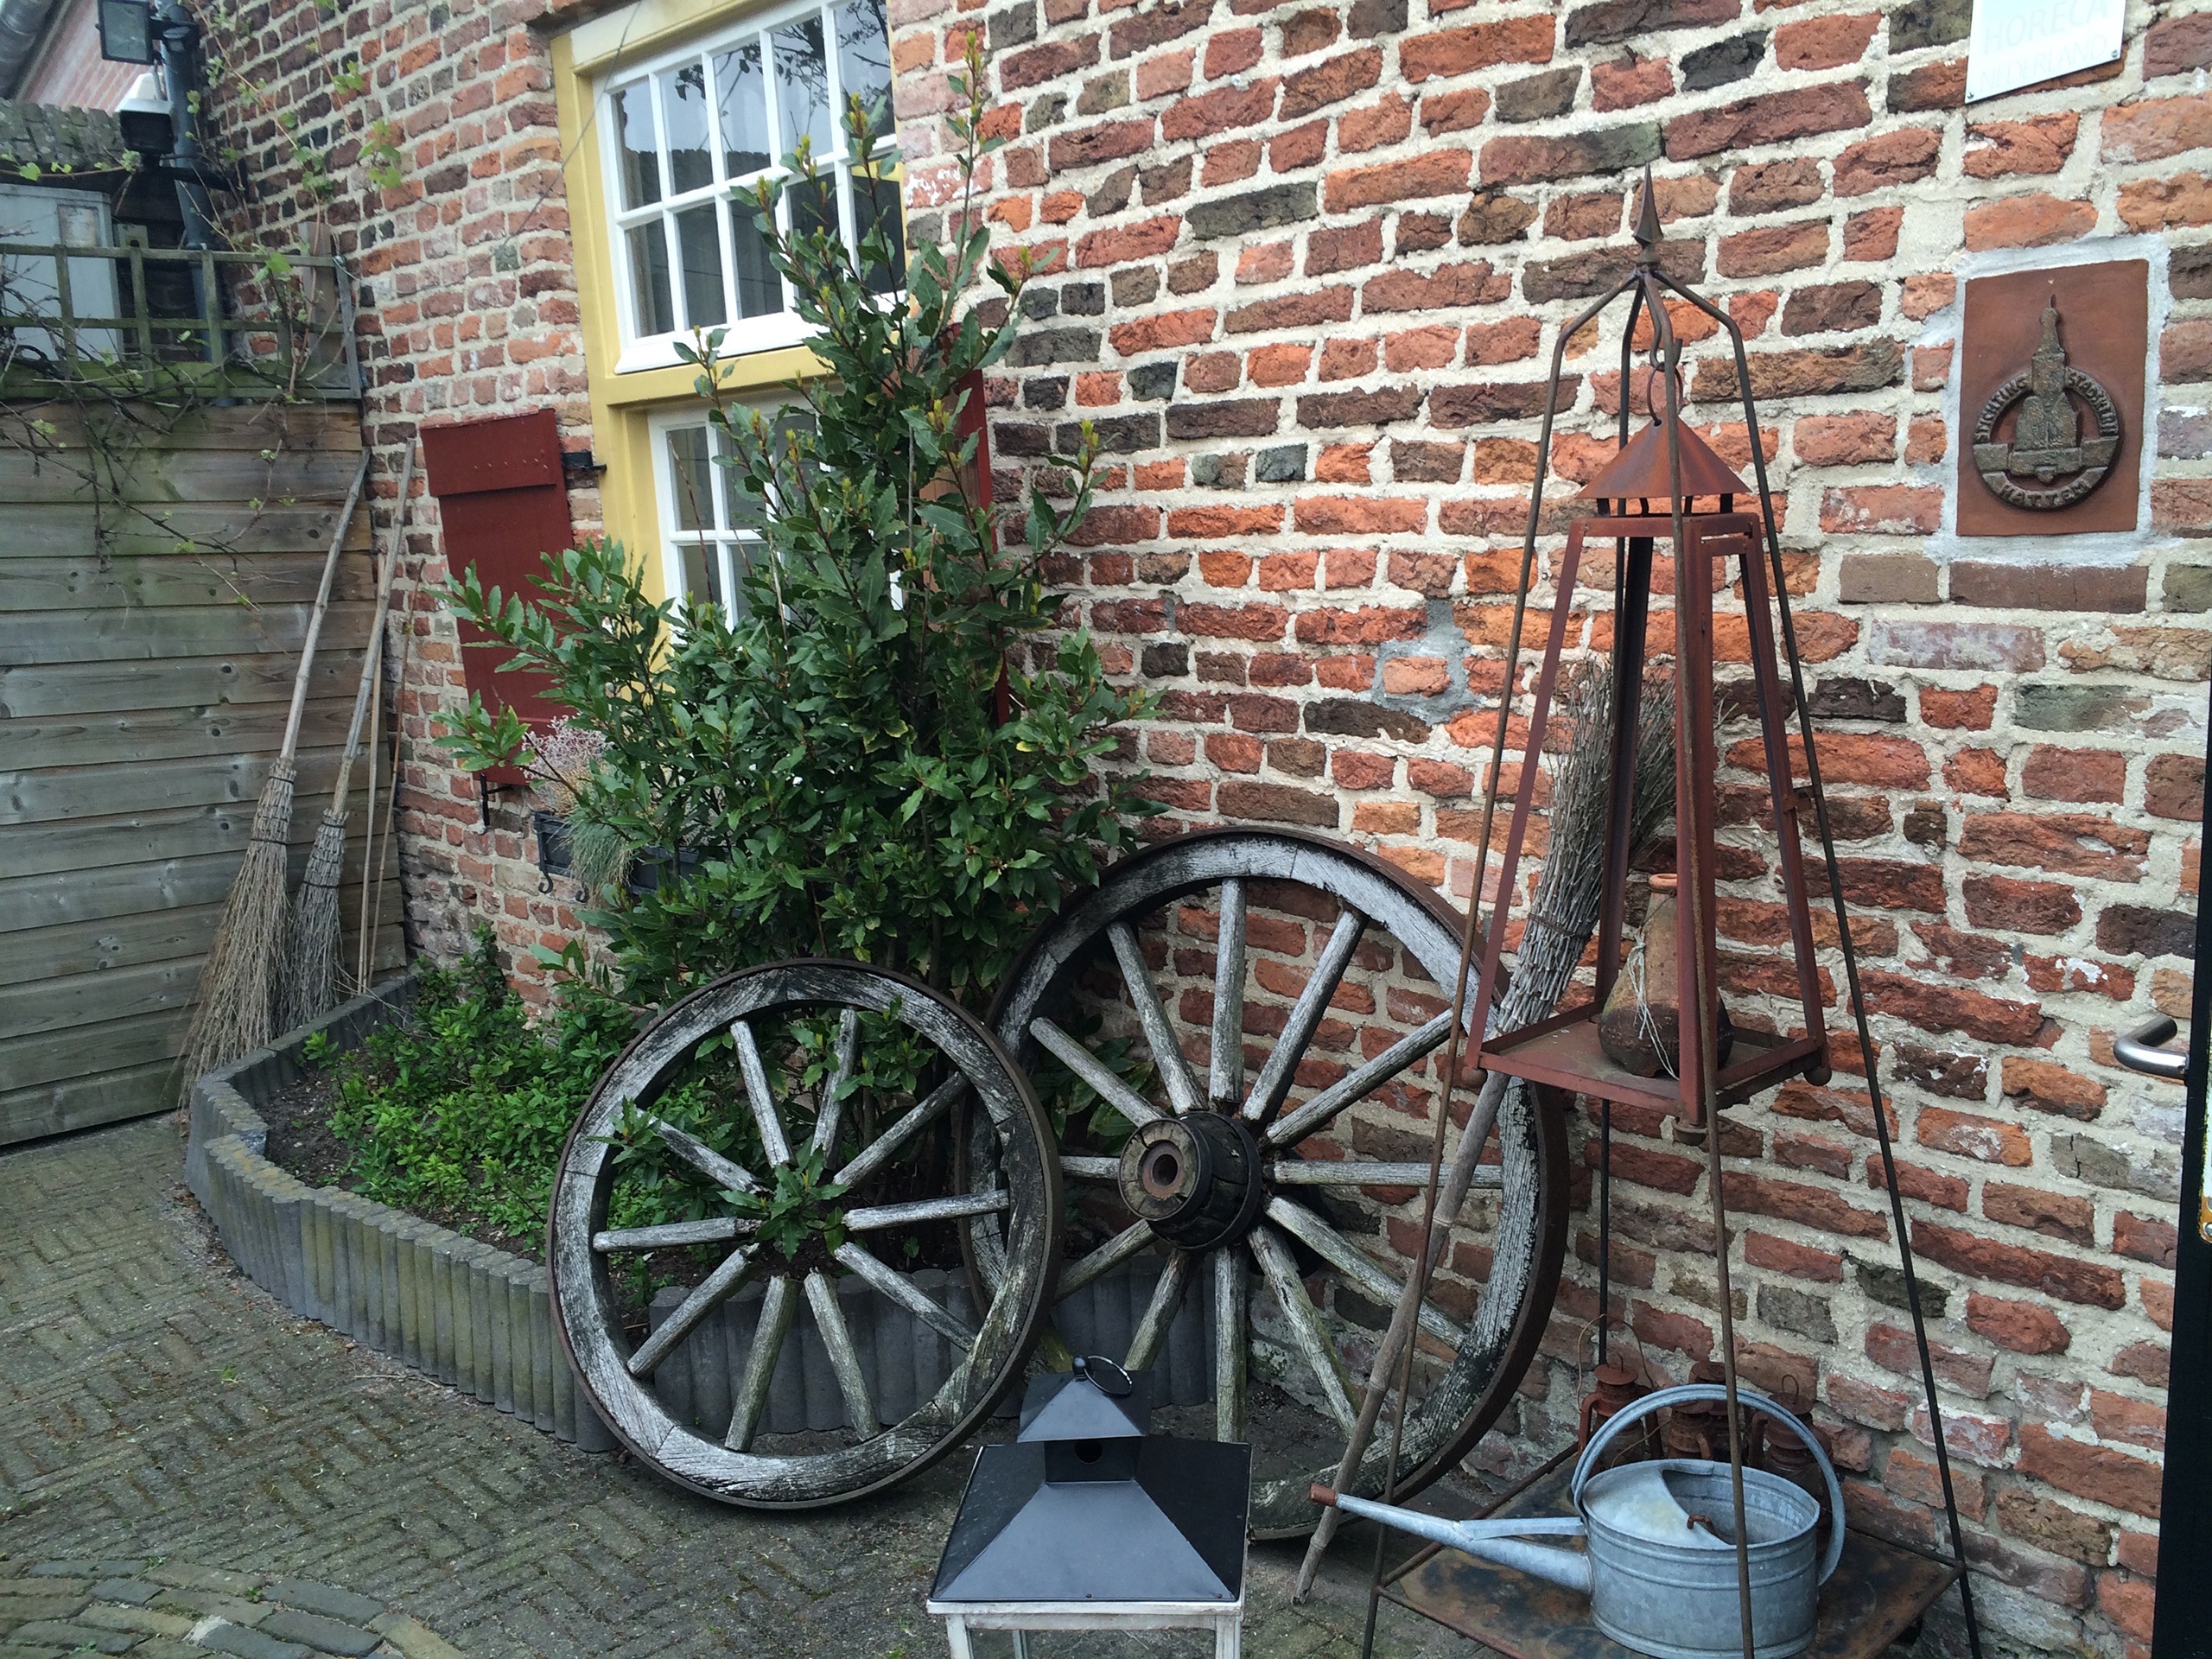
architecture, perspective, old, bicycle, monument, summer, green, vehicle, cottage, brick, sunny, art, terrace, buildings, wheels, historical, yard, weekend, enjoy, residential area